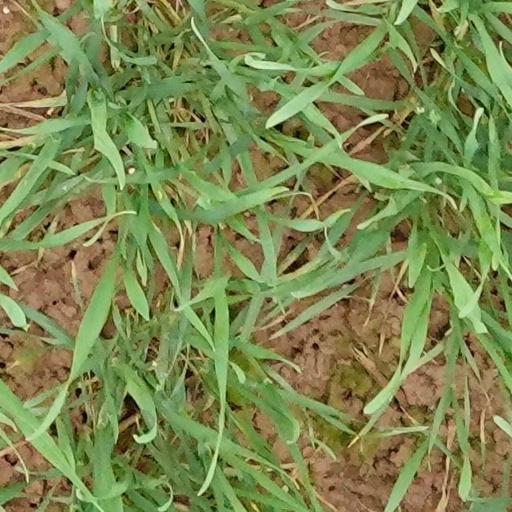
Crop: wheat